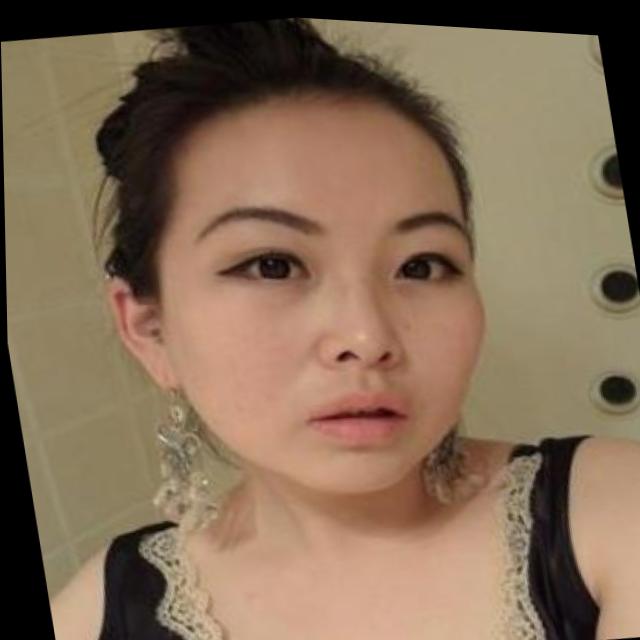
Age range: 21-44